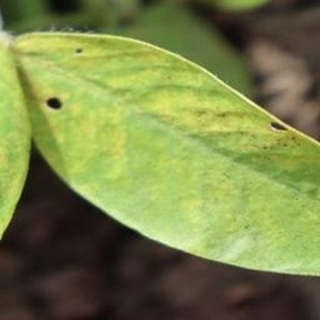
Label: groundnut_nutrition_deficiency